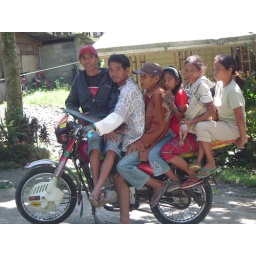
7 persons and 2 chickens in a bike